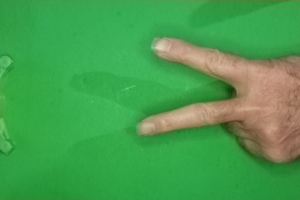
Label: scissors